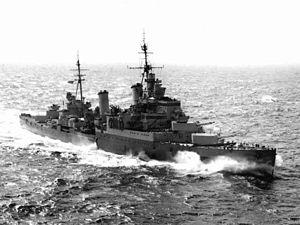
Le convoi PQ 5 est le nom de code d'un convoi allié durant la Seconde Guerre mondiale. Les Alliés cherchaient à ravitailler l'URSS qui combattait leur ennemi commun, le Troisième Reich. Les convois de l'Arctique, organisés de 1941 à 1945, avaient pour destination le port d'Arkhangelsk, l'été, et Mourmansk, l'hiver, via l'Islande et l'océan Arctique, effectuant un voyage périlleux dans des eaux parmi les plus hostiles du monde.
L' Opération White était une tentative britannique d'envoyer en renfort 14 avions de chasse à la garnison de Malte : 12 Hawker Hurricane et 2 bombardiers en piqué Blackburn B-24 Skua, à partir de l'ancien porte-avions HMS Argus le 17 novembre 1940. Cette mission du Club Run a été contrariée par la présence de la flotte italienne en mer, ce qui a provoqué un décollage prématuré des chasseurs par mauvais temps, de sorte que seuls cinq appareils ont atteint Malte.
Le HMS Sheffield est un croiseur léger de classe Town de la Royal Navy, lancé en 1936. Il participe à la Seconde Guerre mondiale, notamment lors de la poursuite du Bismarck en 1941, puis est ferraillé en 1967.